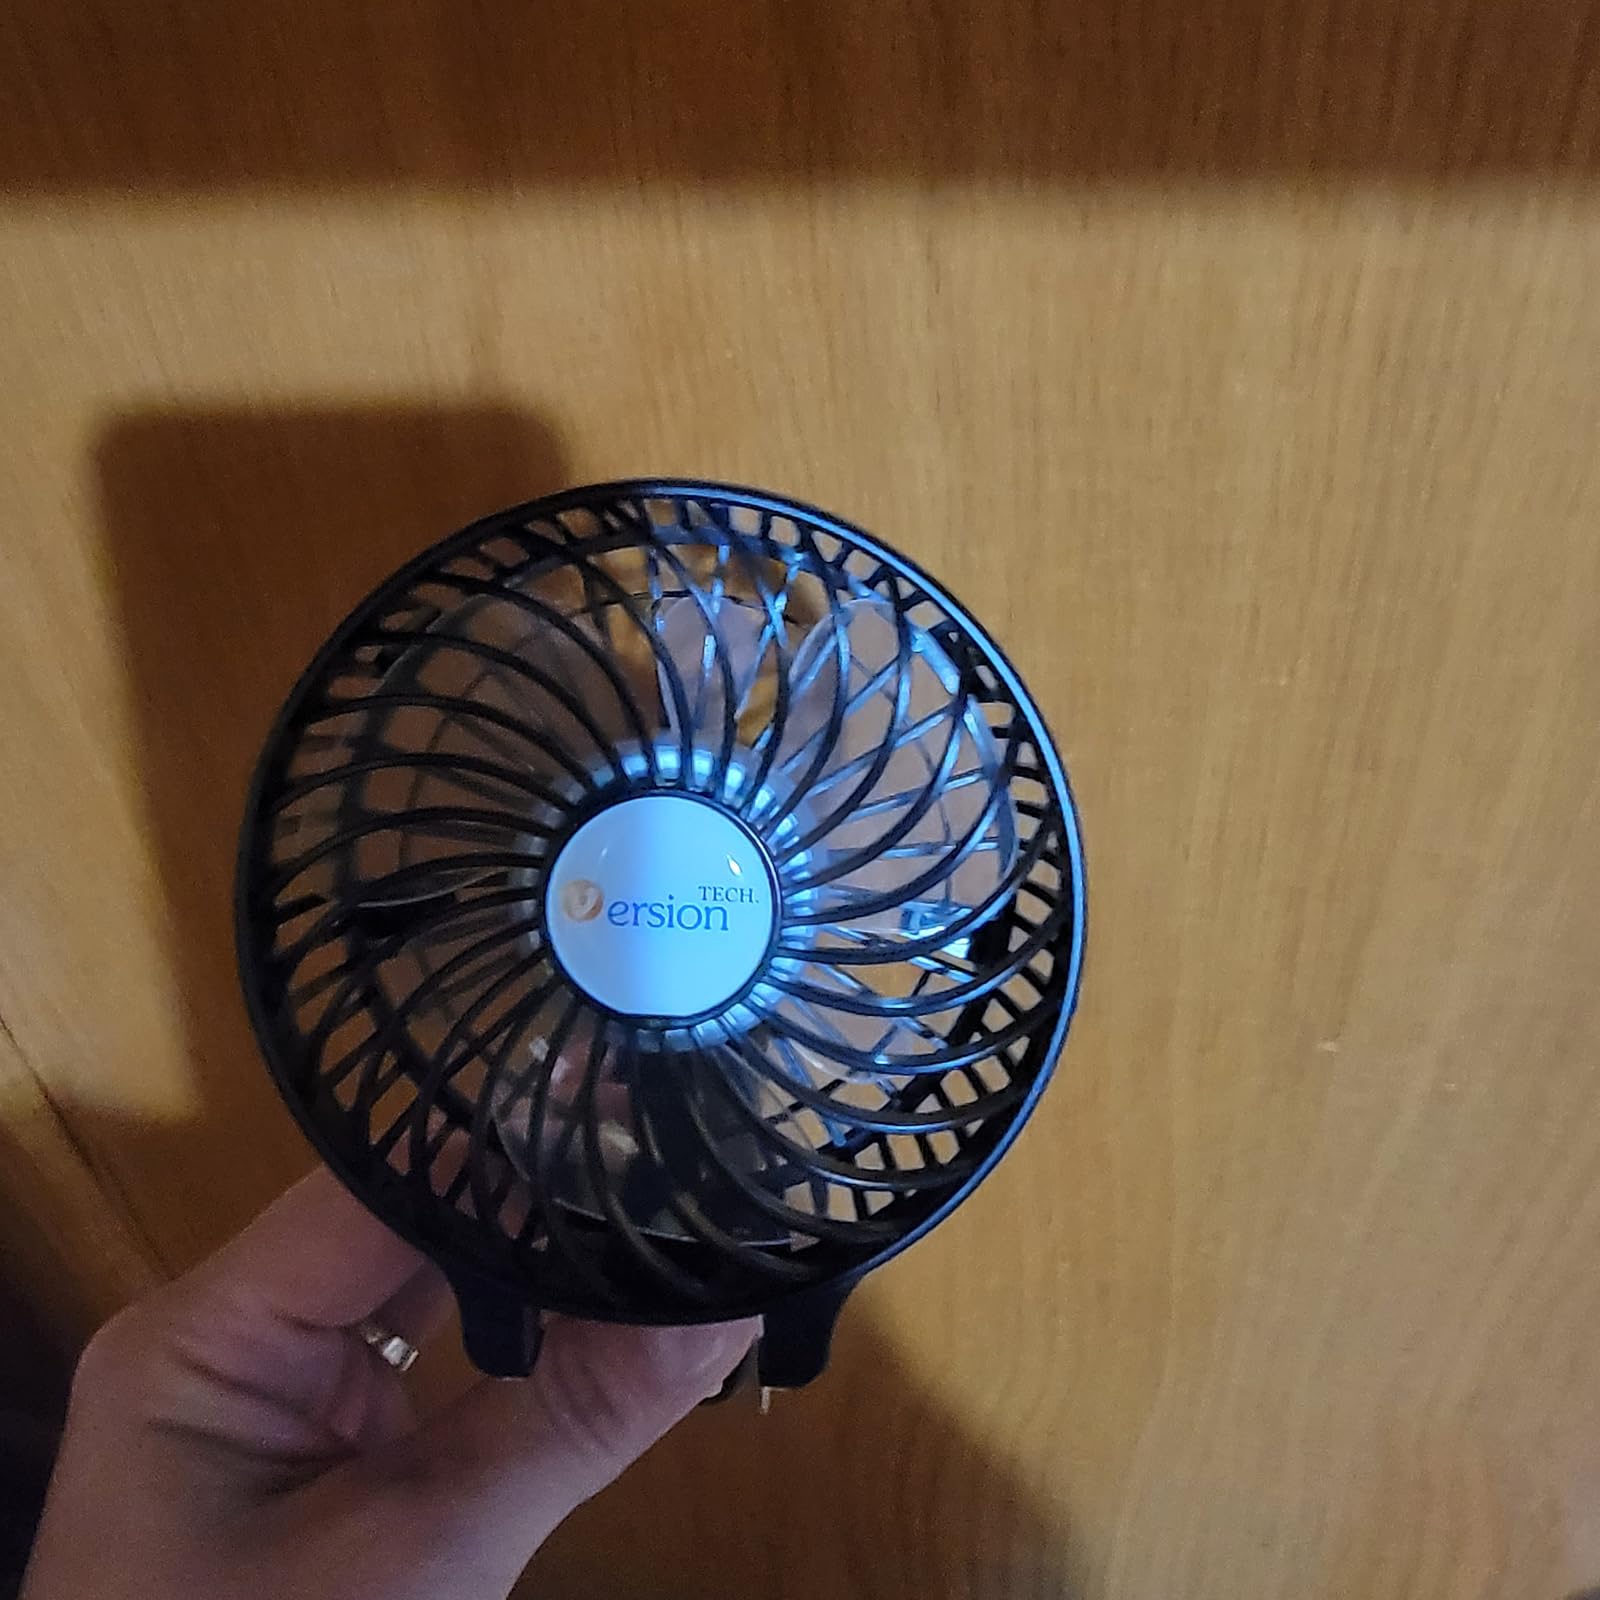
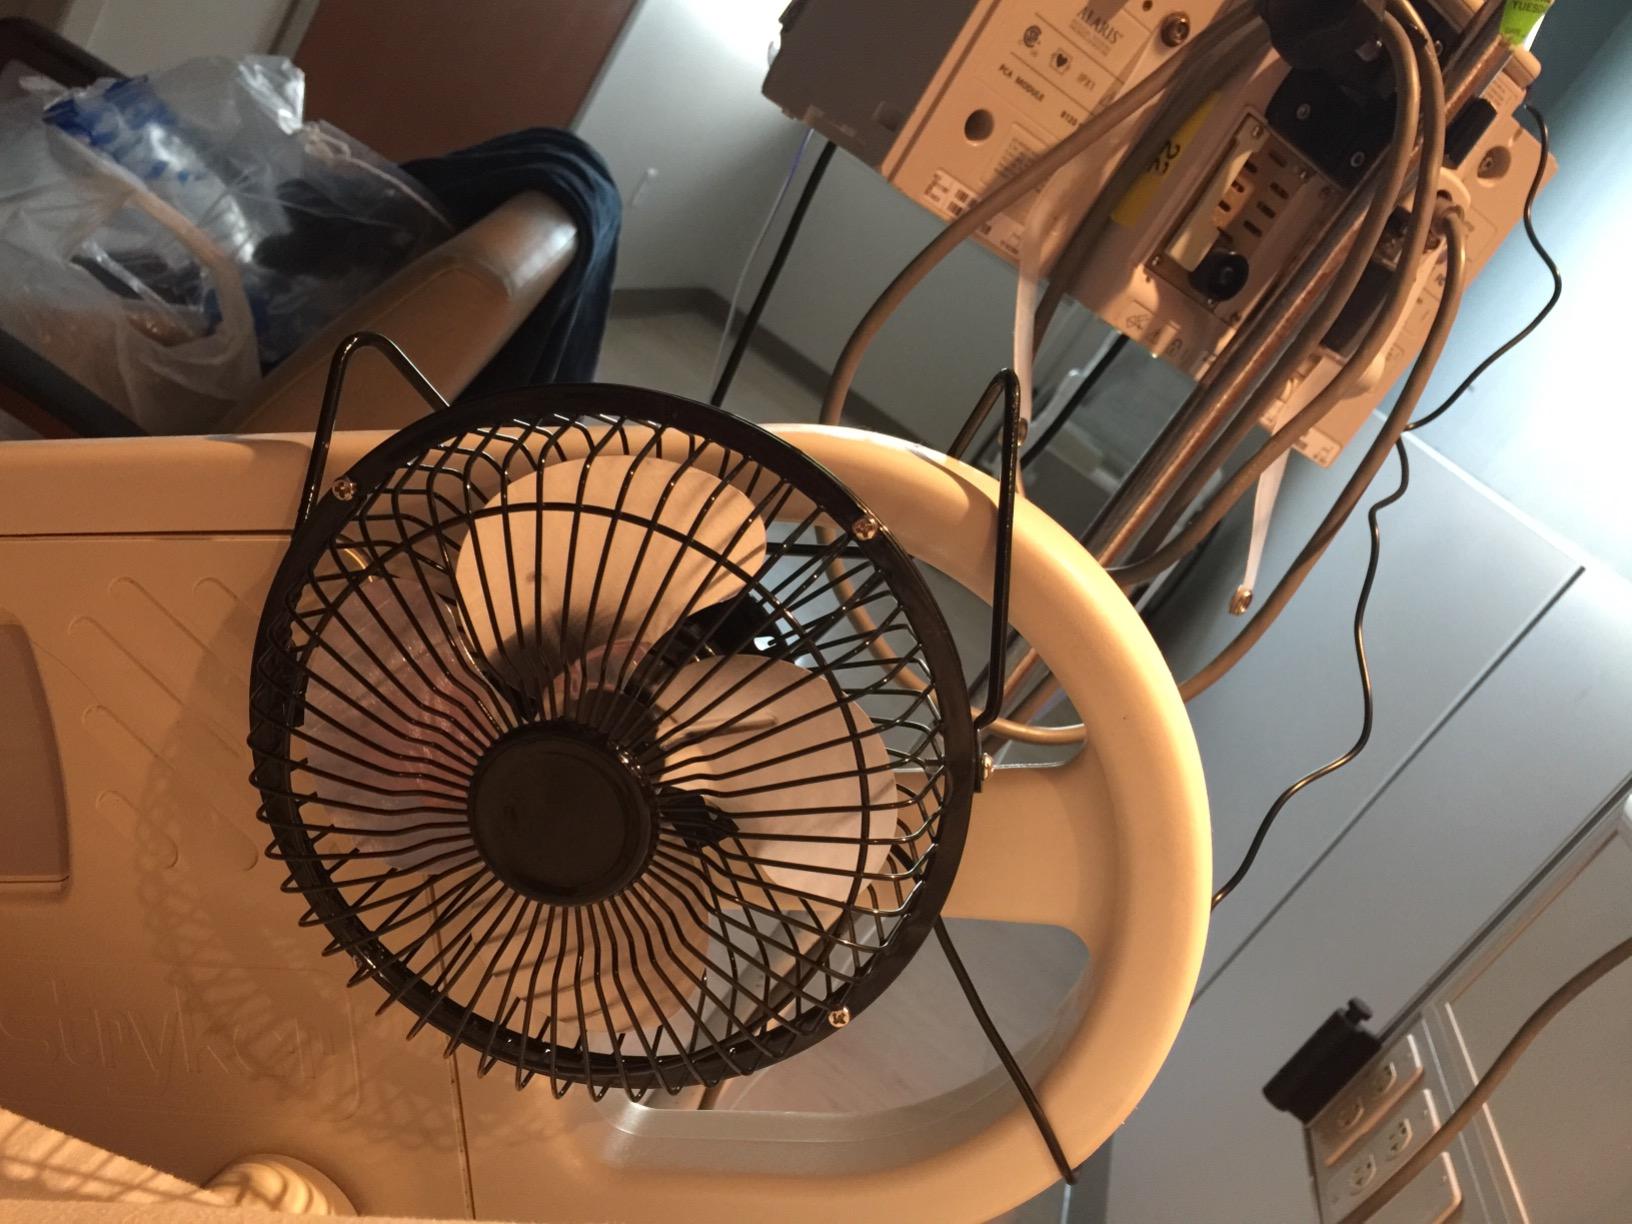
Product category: fan
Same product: no